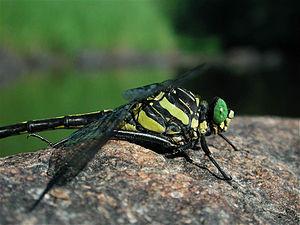
La famille des Gomphidae ou Gomphidés fait partie des Anisoptères, dans l'ordre des Odonates. Il s'agit d'une famille qui a conservé des caractéristiques ancestrales comme l'espacement entre les yeux au-dessus de la tête et une asymétrie au niveau de leur thorax. Ces libellules possèdent aussi des caractéristiques distinctes évolutives comme un ovipositeur réduit à une paire minuscule de lamelle. Cette famille contient 95 genres avec près de 1000 espèces.